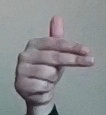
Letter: ghain